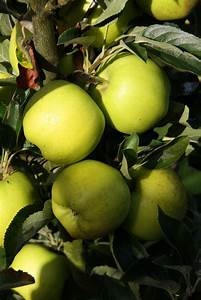
Label: apple